94th Regiment of Foot

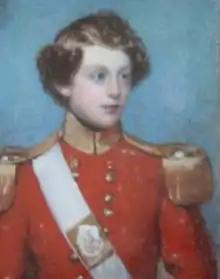
William Plummer Gaskell, an ensign in the regiment in 1854

Some volunteers departed for service in the Crimean War in November 1854 and the service companies left for Gibraltar in September 1855. The main body of the regiment embarked for Karachi in November 1857 and then transferred to Peshawar in the North-West Frontier region in October 1858. The regiment embarked for home again in January 1868.